Val Roseg

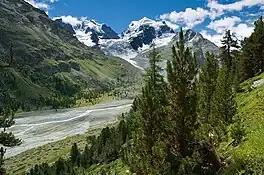
Val Roseg with Piz Roseg

The Val Roseg is a valley of the Swiss Alps, located on the north side of the Bernina Range in the canton of Graubünden (Engadin). The valley is drained by the "Ova da Roseg", a tributary of the Flaz (Inn basin), at Pontresina. Most of the valley is part of an exclave of the municipality of Samedan. Only the bottom of Val Roseg lies in the municipality of Pontresina.